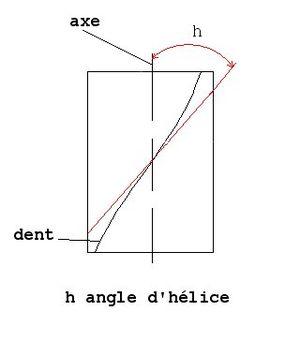
Shéma montrant l'angle d'hélice de la dent d'une fraise.
La fraise est un outil qui permet d'usiner la matière. Elle est généralement utilisée sur une fraiseuse pour faire du fraisage.